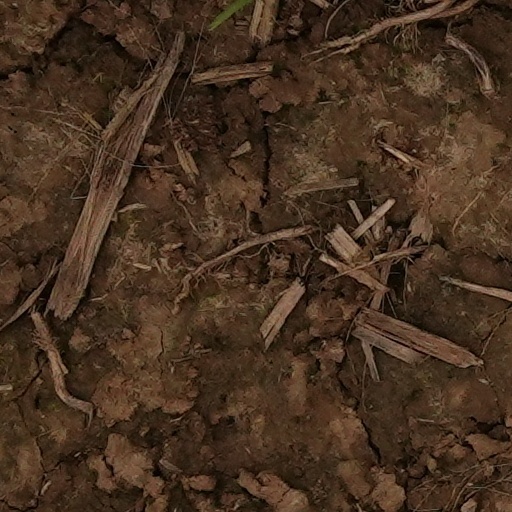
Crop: wheat